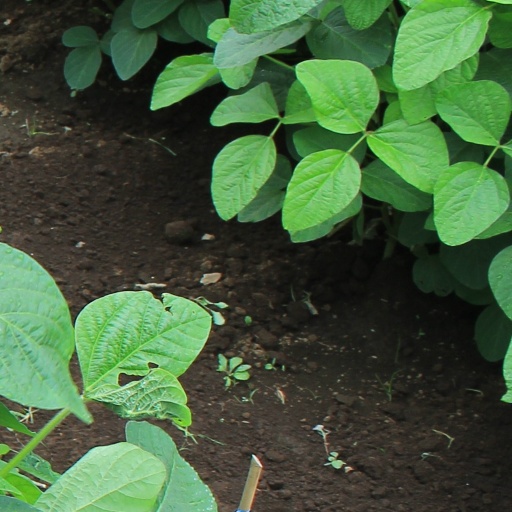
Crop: soybean